Katharine Emma Maltwood

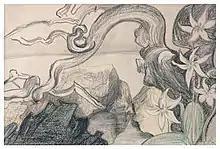
"Trees Over Water", c. 1939 by Katharine Maltwood, Maltwood Art Museum and Gallery, Victoria BC.

The sculpture "The Holy Grail" (1922) was given two names by Maltwood: "The Holy Grail", which it is most commonly known as, and "Samadhi". The former title refers to her interest in Arthurian legends and foreshadows her discovery of the Glastonbury Zodiac. The latter title, Samadhi, is a Sanskrit word that can be defined as a state of consciousness induced by complete meditation. The idol holds a cup in his hands. The hand posture is inspired by tai chi. Tai chi movements are meant to build and release energy flow in the body and mind. The cup rests in a spiritually sensitive space, which signifies the importance of the cup. Maltwood believed that the cup “embodied the lost knowledge that man must rediscover to achieve spiritual salvation” (Brown, p. 34).